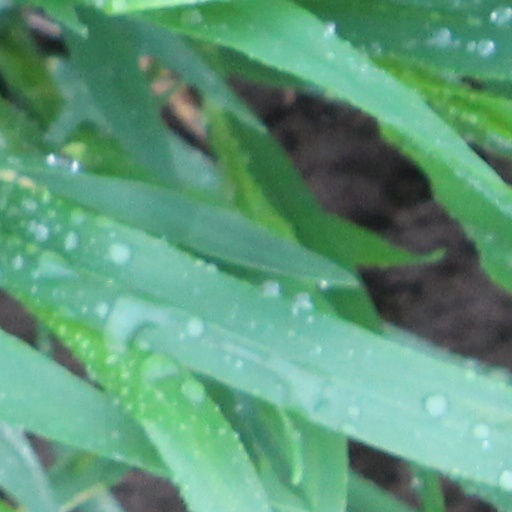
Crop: wheat